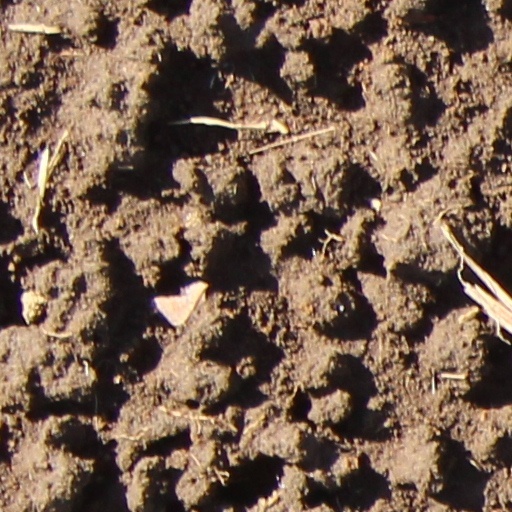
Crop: wheat